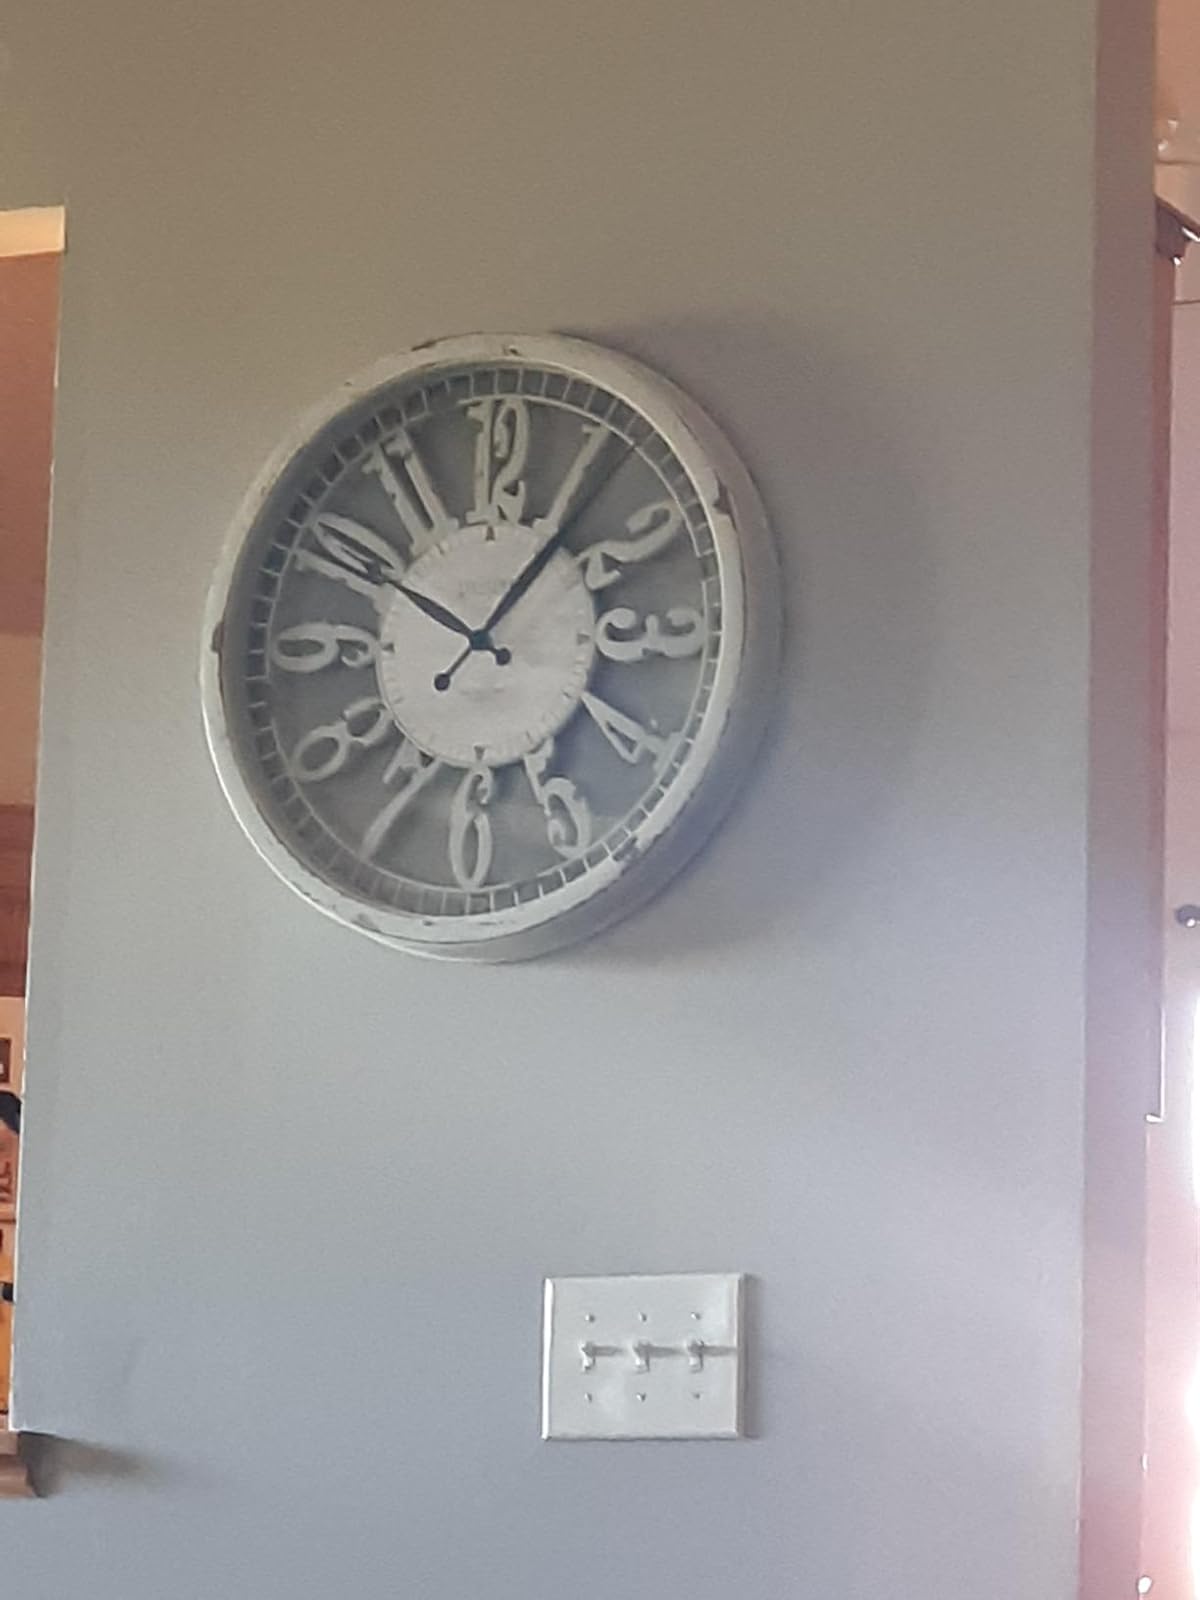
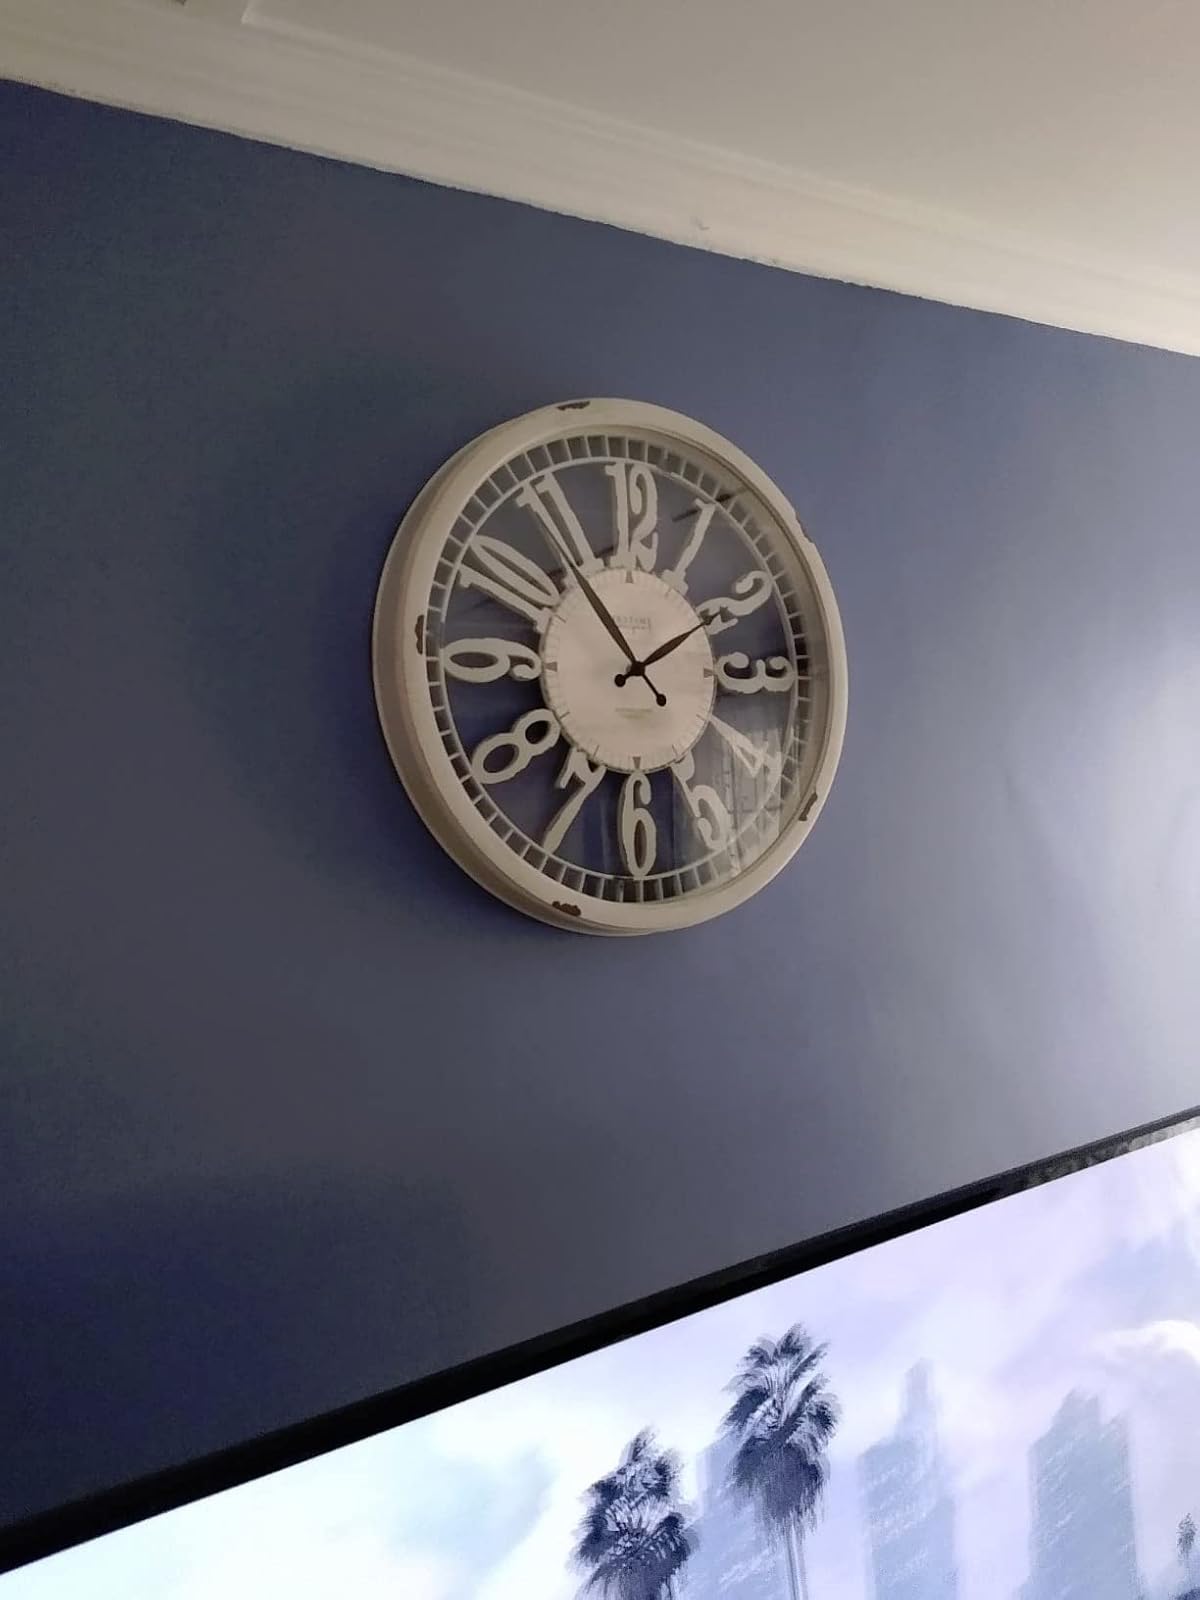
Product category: clock
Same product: yes